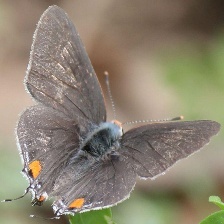
Species: GREY HAIRSTREAK
Butterfly family (ImageNet category): lycaenid_butterfly